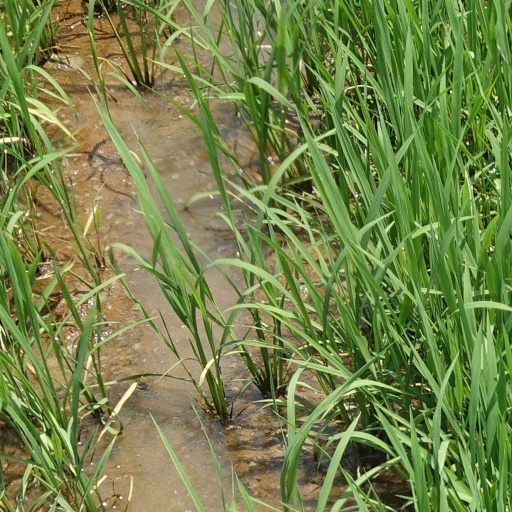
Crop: rice